Paul von Rennenkampf

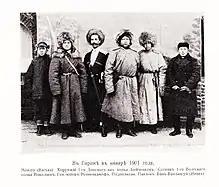
Rennenkampf (mid right) during the Boxer Rebellion in 1901

In mid-September, Rennenkampf left for Dagushan, leaving hundreds of troops to protect the mint and arsenal. After several days of resetting, he attacked and occupied Tieling and Mukden with his detachment attacked, maintaining control until October. Within this time, the general survived numerous assassination attempts; during one encounter, when he and his troops entered a manor, three Chinese men with spears charged toward the general, with a Cossack, Fyodor Antipyev, saving the general and being stabbed himself. For military distinction, he was awarded the Order of St. George of the 3rd degree.